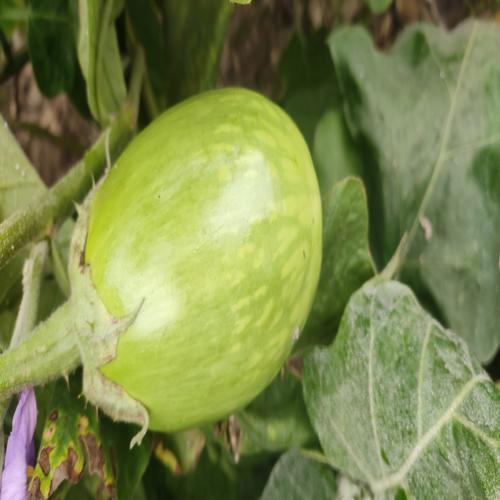
Label: Healty Brinjal